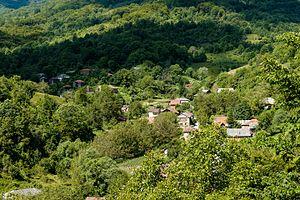
Golemo Ilino est un village du sud-est de la Macédoine du Nord, situé dans la municipalité de Demir Hisar. Le village comptait 52 habitants en 2002.